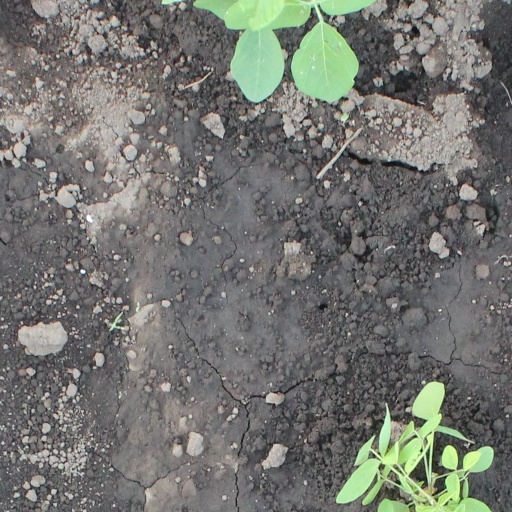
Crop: soybean